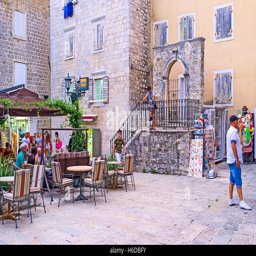
the stone arch is the only preserved part of the medieval building , located in the old town square